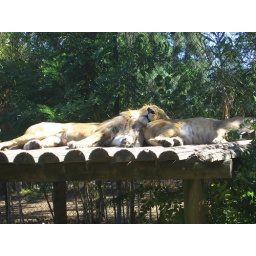
Male and Female lions sleeping in the afternoon sun